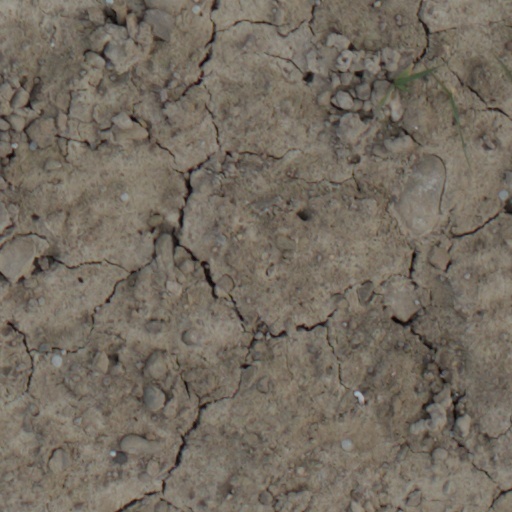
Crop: wheat